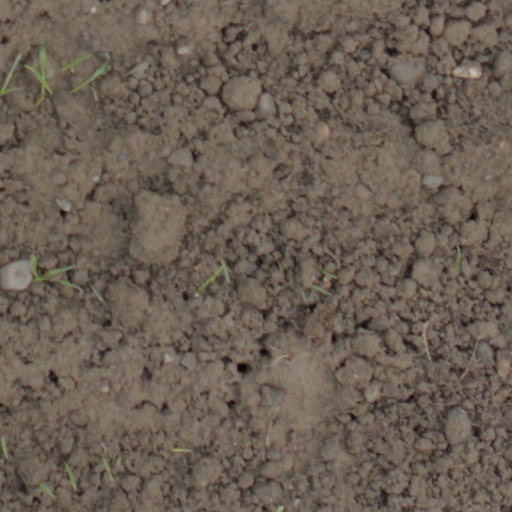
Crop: wheat